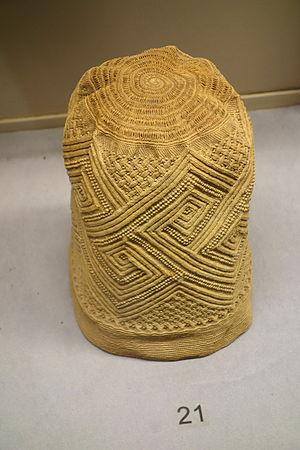
Dans le Royaume du Kongo, et ses vassaux plus tard devenus indépendants, l'art du tissage des étoffes était emblématique de la royauté et de la noblesse. Le filament grossier provenant des frondes des feuilles du palmier raphia servait de fondement aux arts du tissage Kongo. Ce matériel a imposé des contraintes qui ont été surmontées pour produire des formats et des structures textiles variés et ingénieux. La pièce d’étoffe en raphia servait aussi de monnaie.